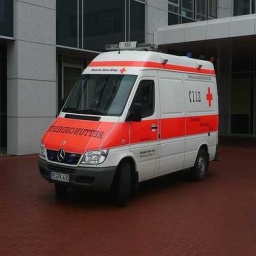
Label: ambulance